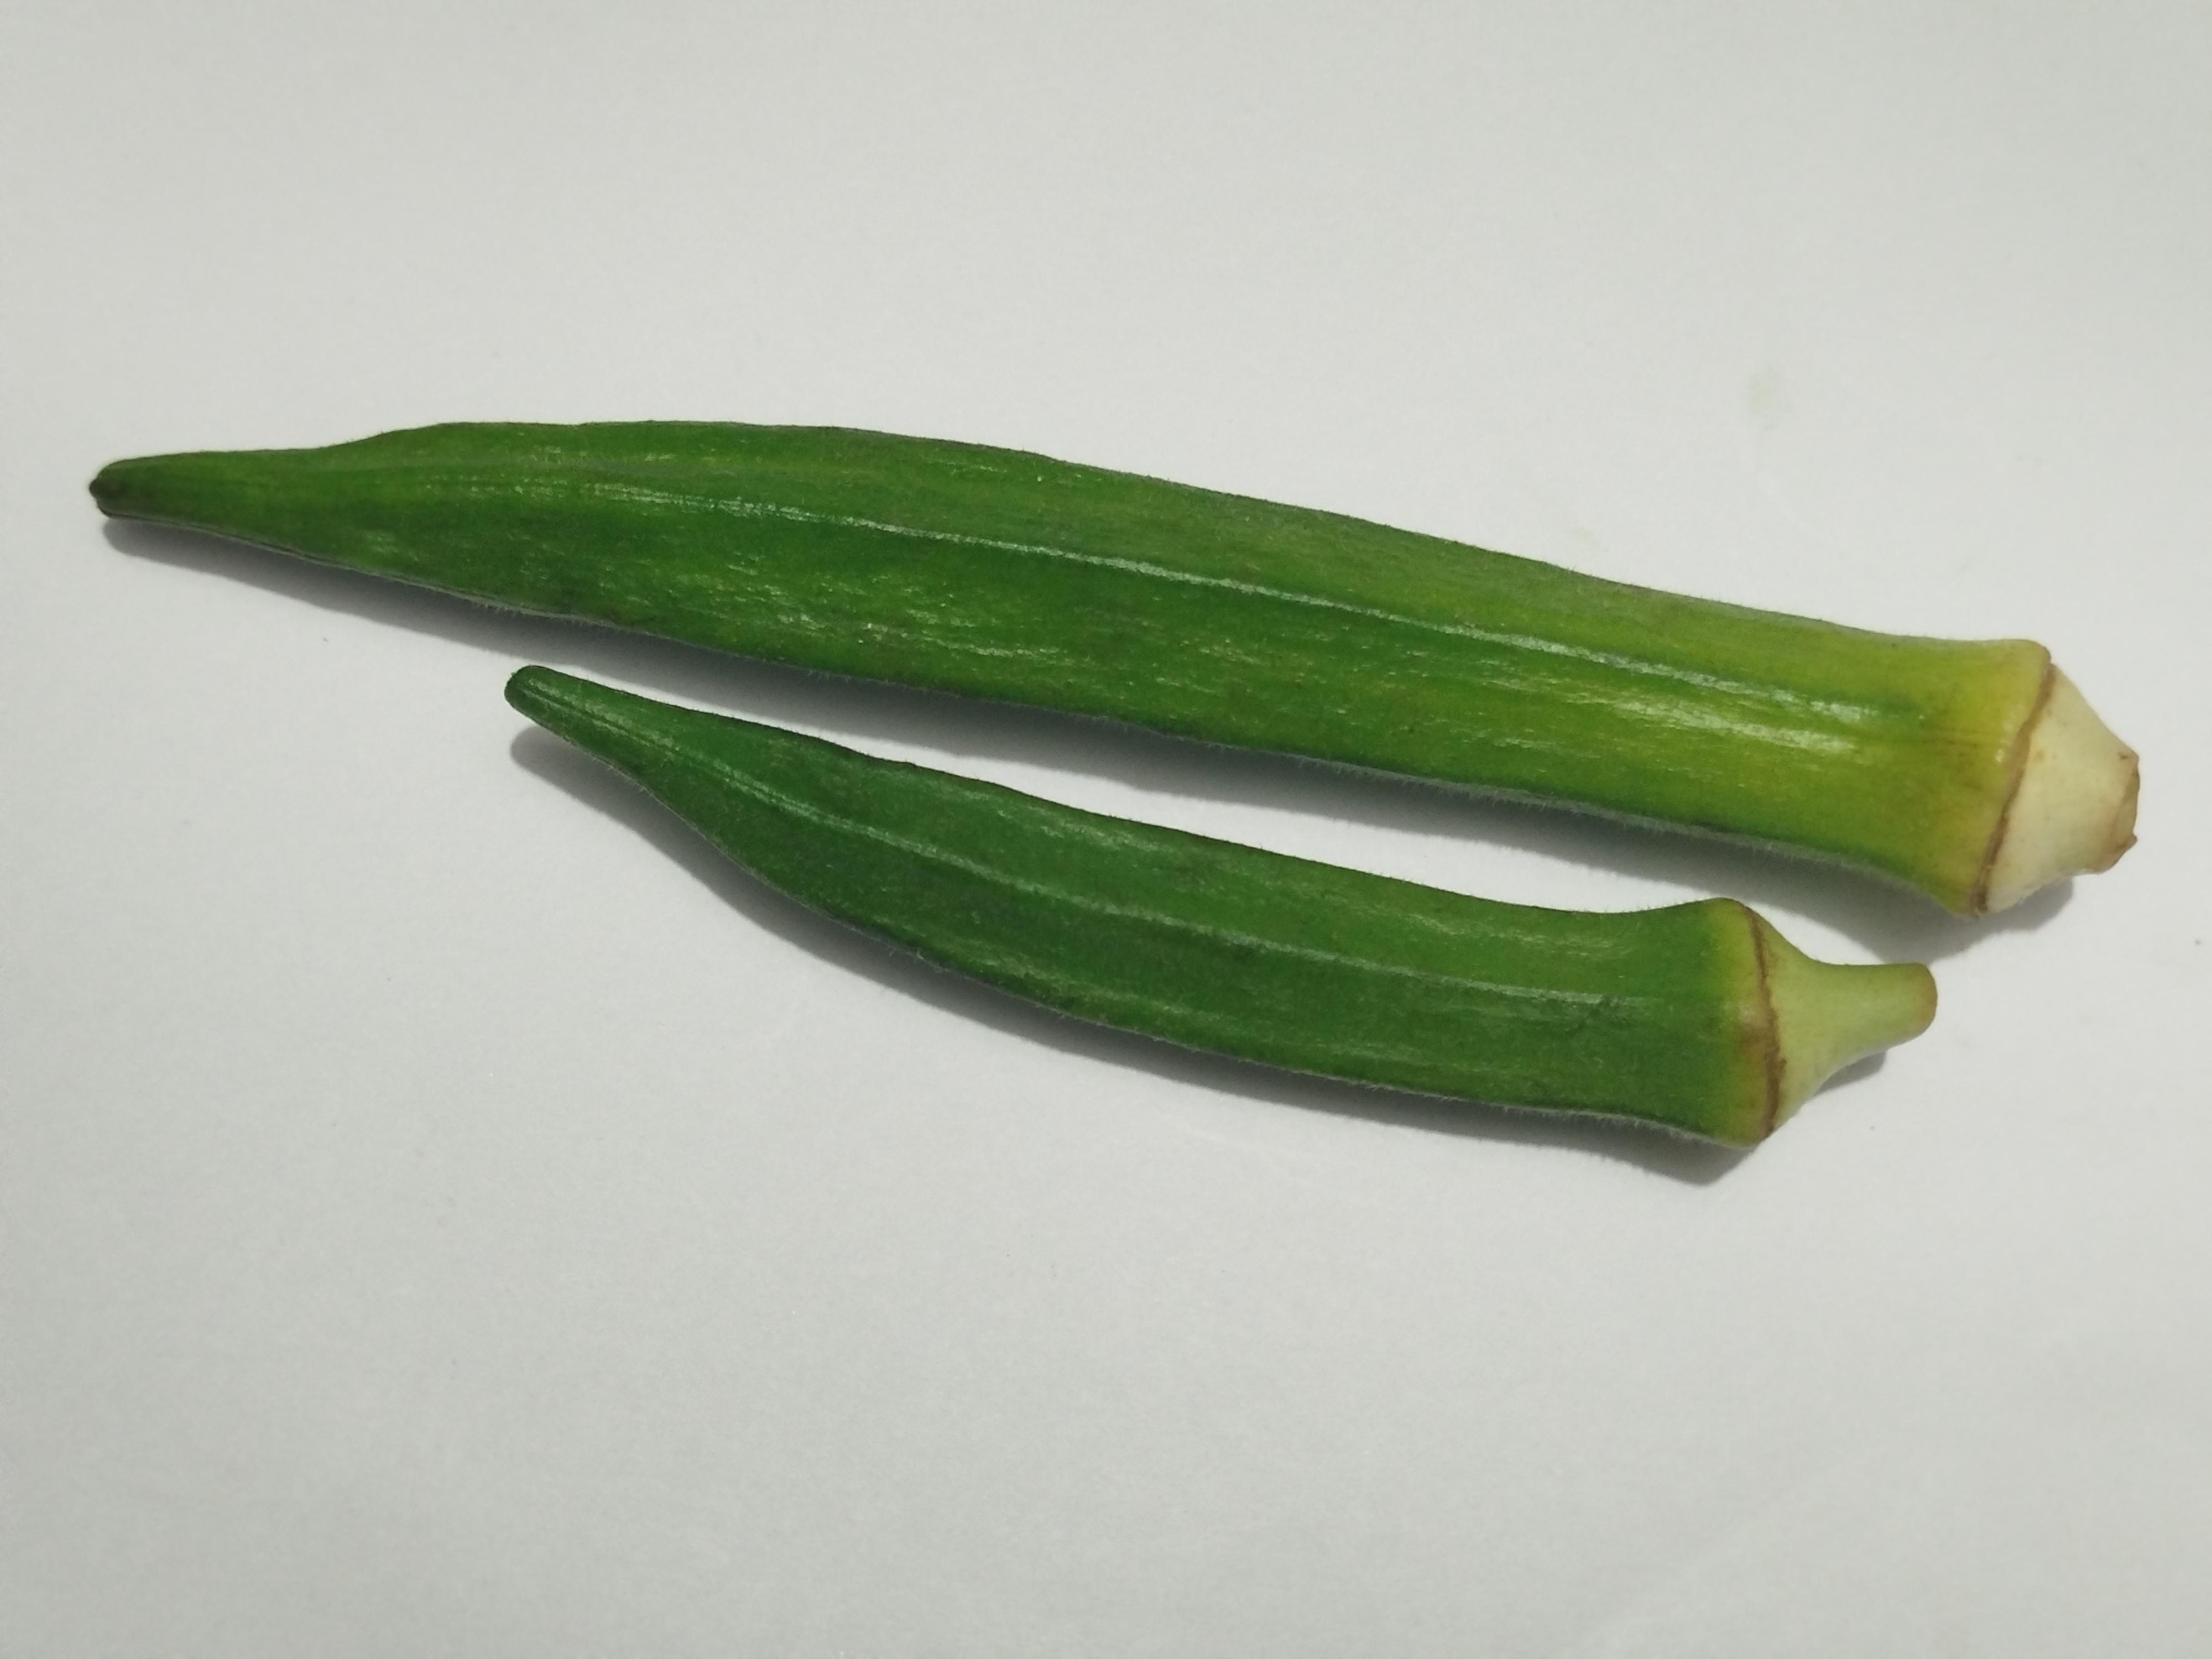
Label: Ladies finger